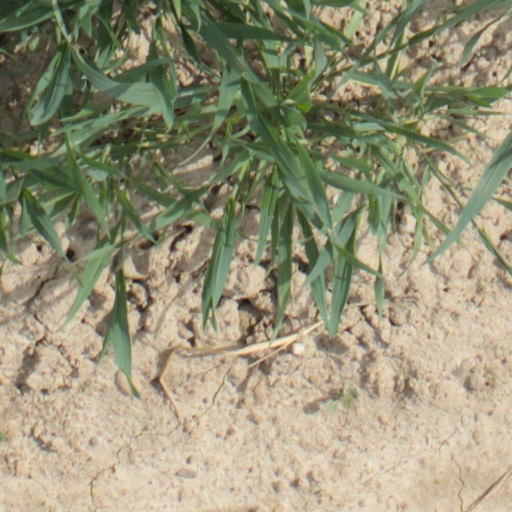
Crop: wheat